University of Notre Dame

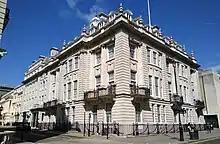
The former United University Club

The campus hosts several entertainment, general purpose, and common spaces. LaFortune Student Center, commonly known as "LaFortune" or "LaFun," is a four-story building built in 1883 that serves the student union and hosts social, recreational, cultural, and educational activities. LaFortune hosts many businesses (including restaurant chains), student services, and divisions of The Office of Student Affairs. A second student union came with the addition of Duncan Student Center, which is built onto the Notre Dame Stadium as part of the Campus Crossroads projects. As well as additional food service chains, recreation facilities, and student offices, Duncan also hosts a student gym and a ballroom.